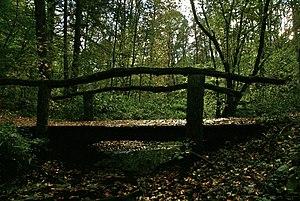
Hambourg (Wohldorf-Ohlstedt), Allemagne: Pont piétonnier sur la Bredenbek (Alster) près du confluent avec l'Alster